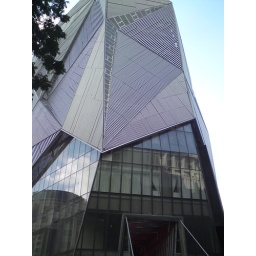
Orchard Central stands high under the sky. The glass windows of the building reflected the buildings opposite it.